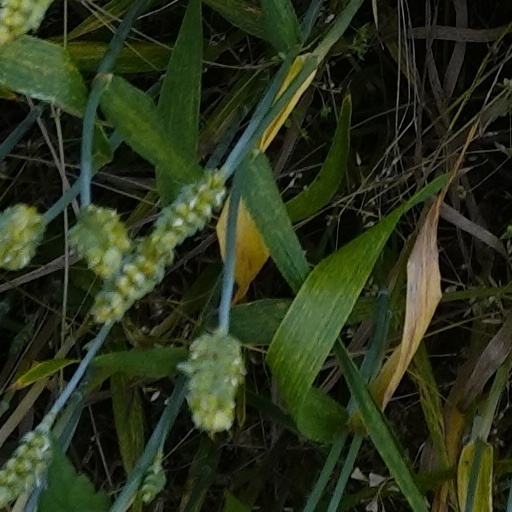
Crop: wheat